Rebecca White

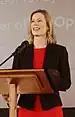
White in 2017

For the 2010 Tasmanian state election, White was endorsed as one of the Labor candidates for Lyons. Her campaign focused on "renewal", pointing out that sitting MPs Michael Polley and David Llewellyn had both been in the parliament for over twenty years. Her advertising made use of Polly Waffle wrappers, "Pollywaffle" being a disparaging nickname for Polley. At the election, White narrowly defeated Llewellyn for the second Labor seat (also defeating the third sitting MP, Heather Butler).